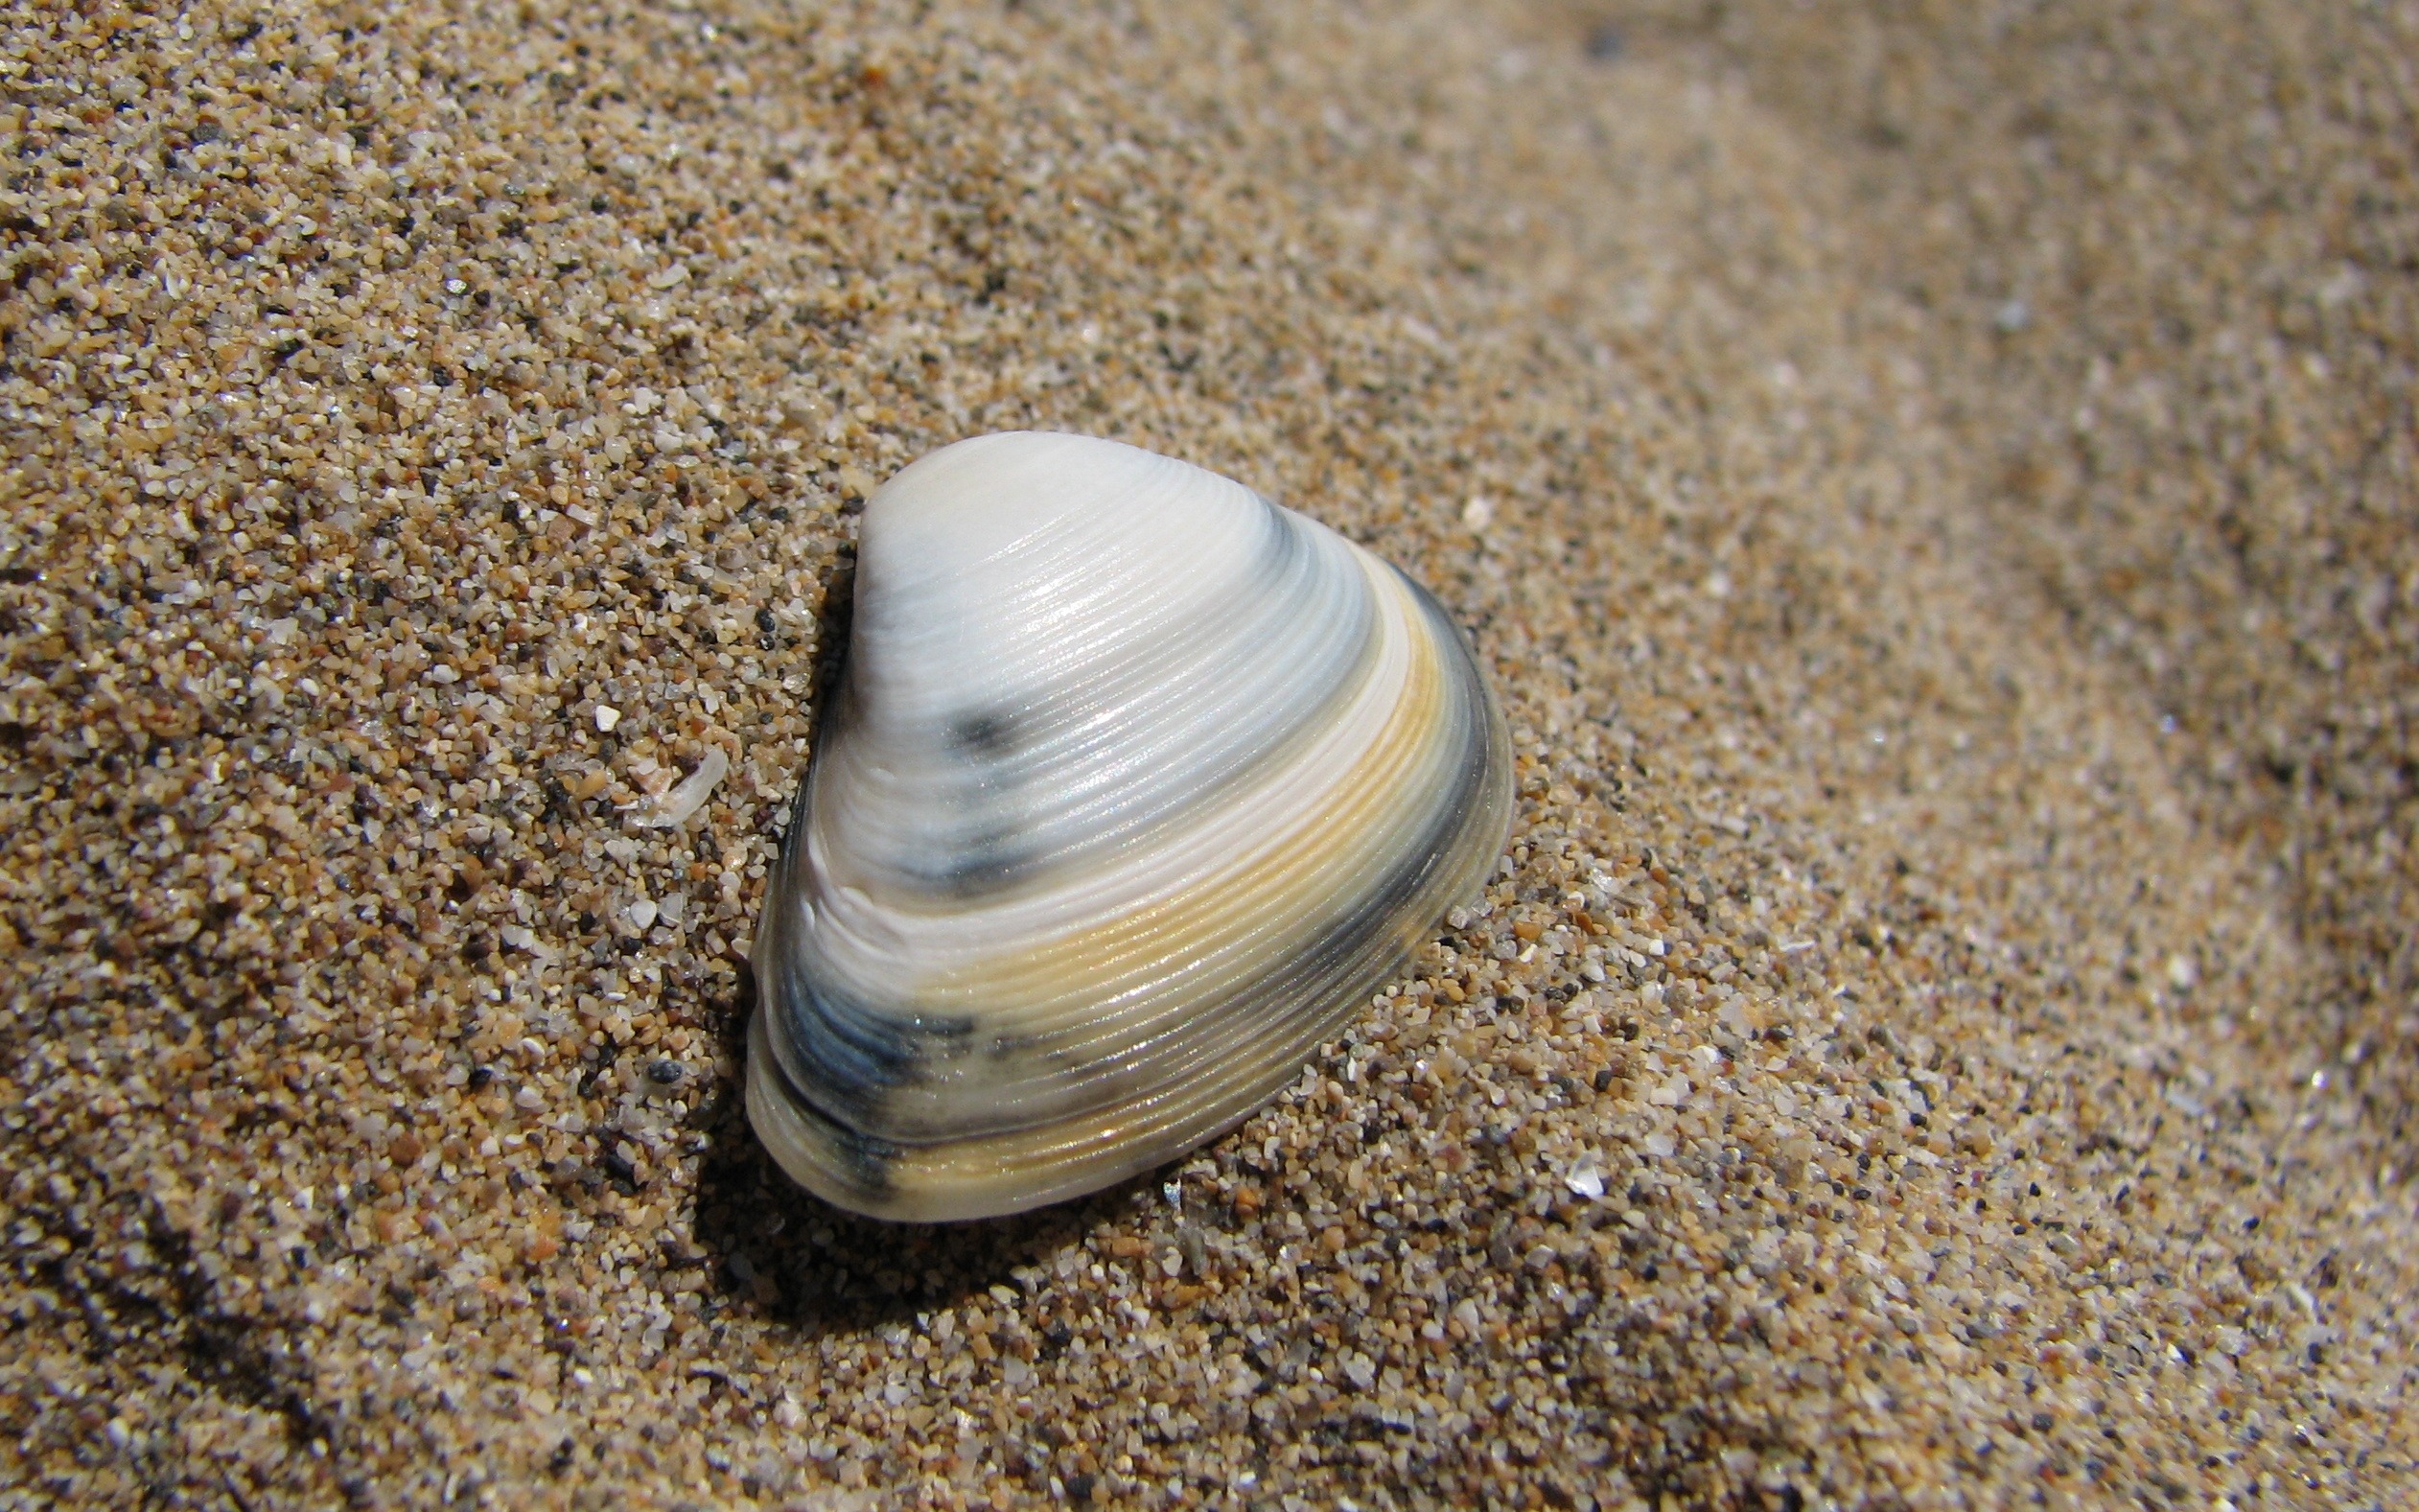
sand, ocean, texture, coastline, food, tropical, macro, natural, seafood, aquatic, material, shell, invertebrate, seashell, sea shell, clam, close up, marine, cockle, molluscs, sea snail, clams oysters mussels and scallops